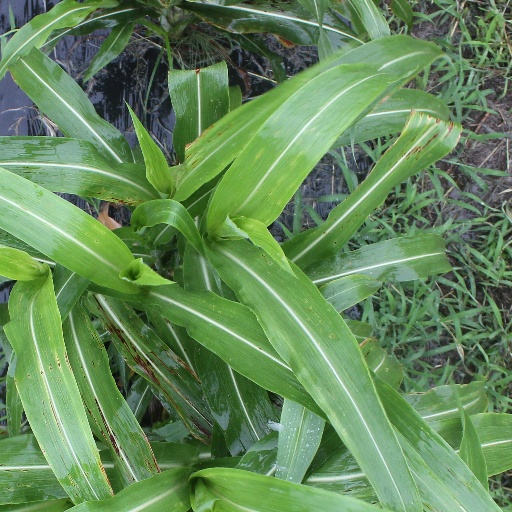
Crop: sorghum